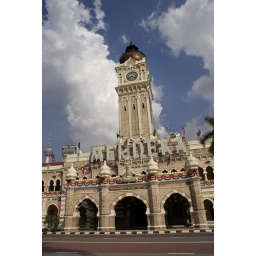
The old clock tower you can find in KL.